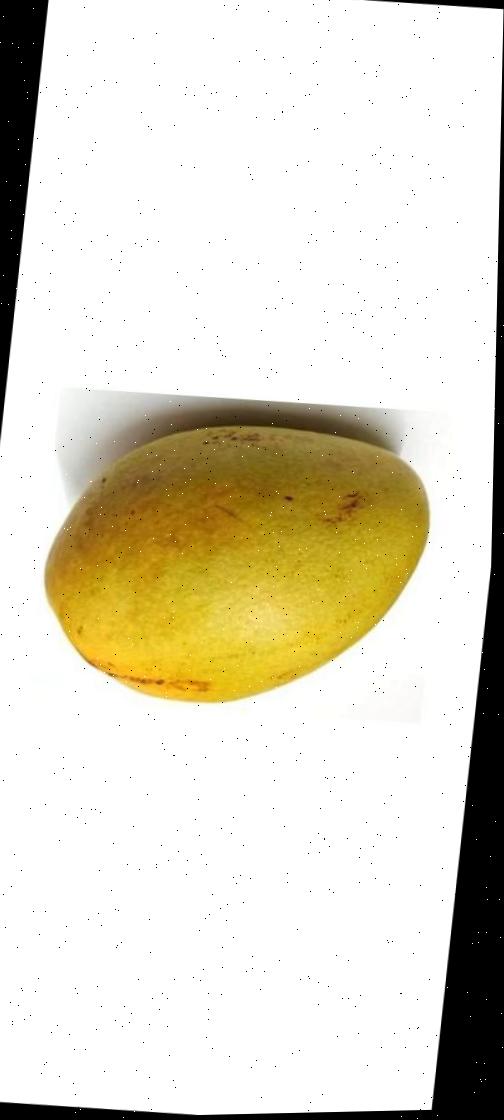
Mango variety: Bari-11